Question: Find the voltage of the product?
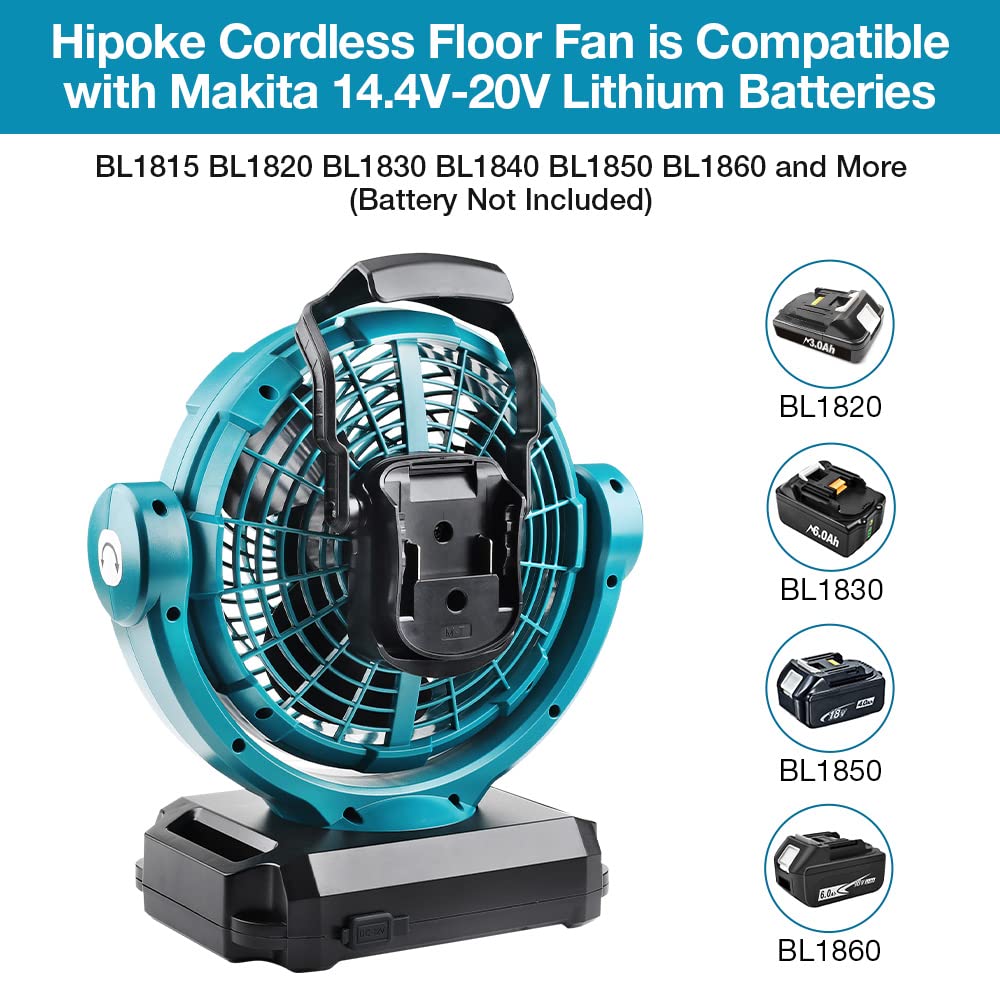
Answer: [14.4, 20.0] volt